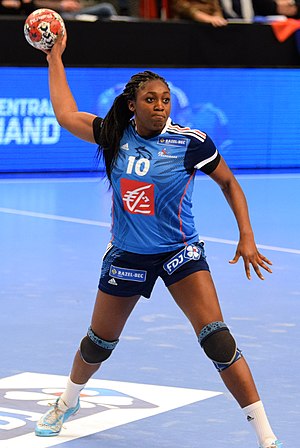
Grâce Zaadi
Zaadi i 2015
Grâce Zaadi-Deuna er en kvindelig fransk håndboldspiller, som spiller for Metz Handball og Frankrigs kvindehåndboldlandshold. Hun deltog under VM i håndbold 2013 i Serbien og Sommer-OL 2016 i Rio de Janeiro.